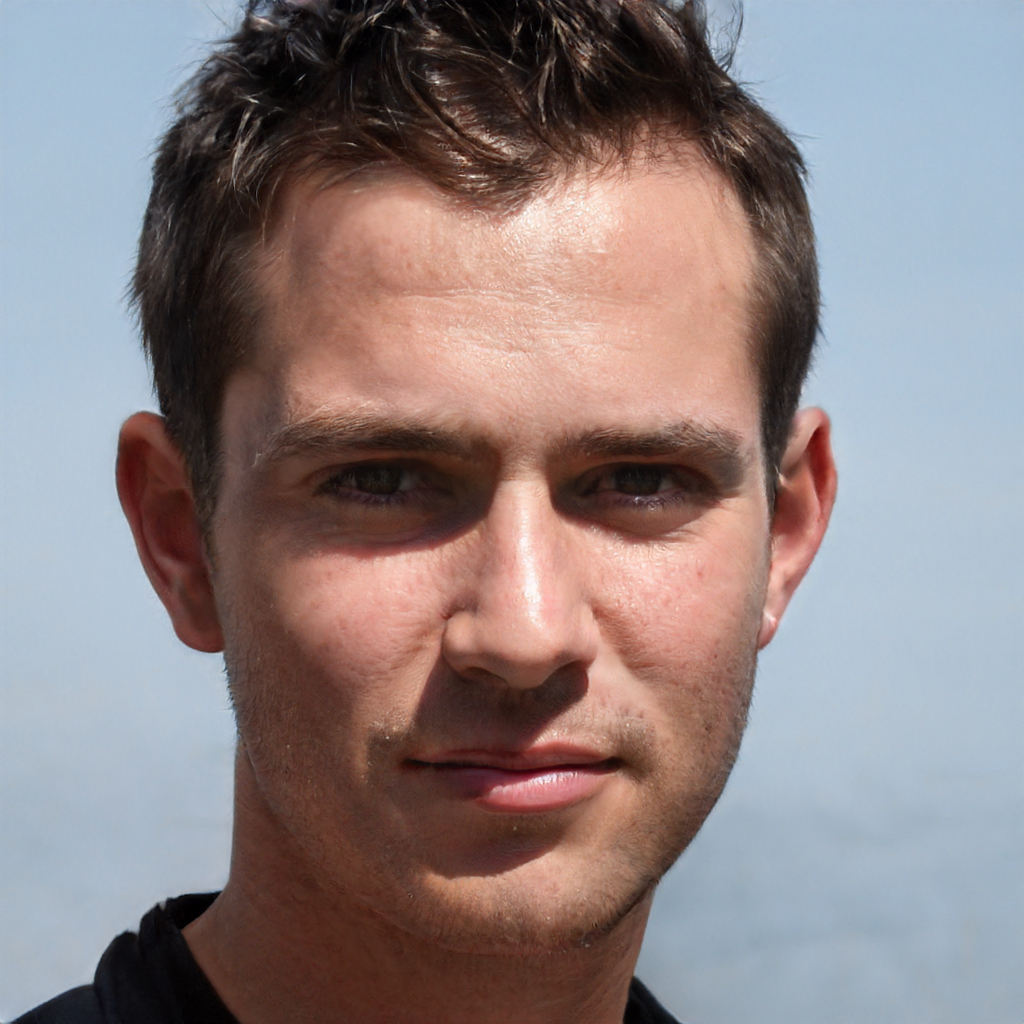
Label: Colored